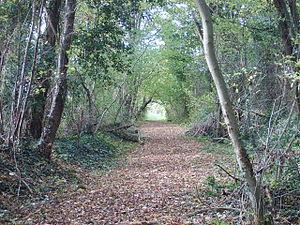
vicinal xhoris
Xhoris [ɔʀis] est une section de la commune belge de Ferrières, située en Région wallonne dans la province de Liège.